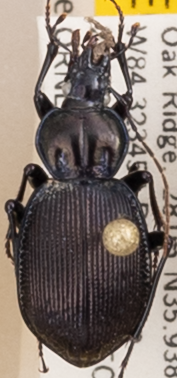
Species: Sphaeroderus stenostomus lecontei
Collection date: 2022-04-27
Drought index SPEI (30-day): -0.142
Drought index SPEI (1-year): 0.422
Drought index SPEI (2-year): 0.322